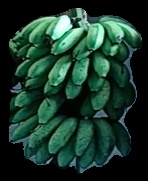
Variety: rasbale
Grade: grade2